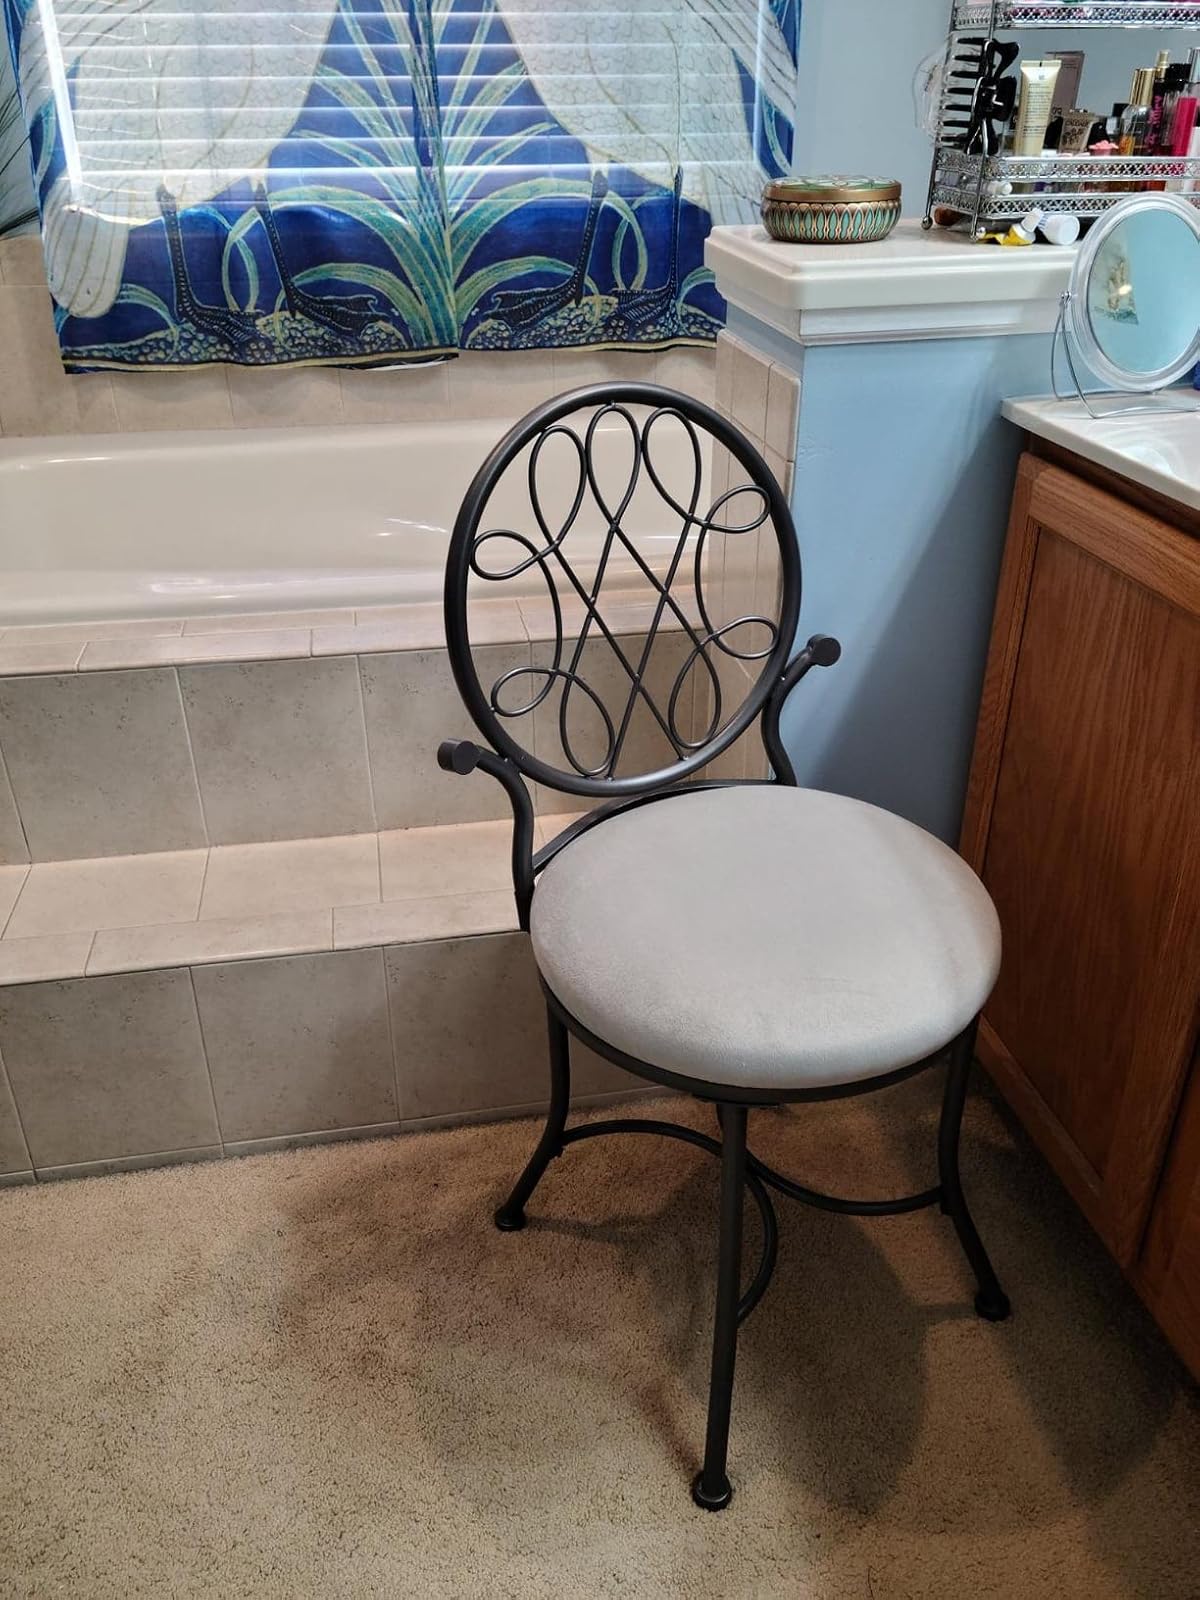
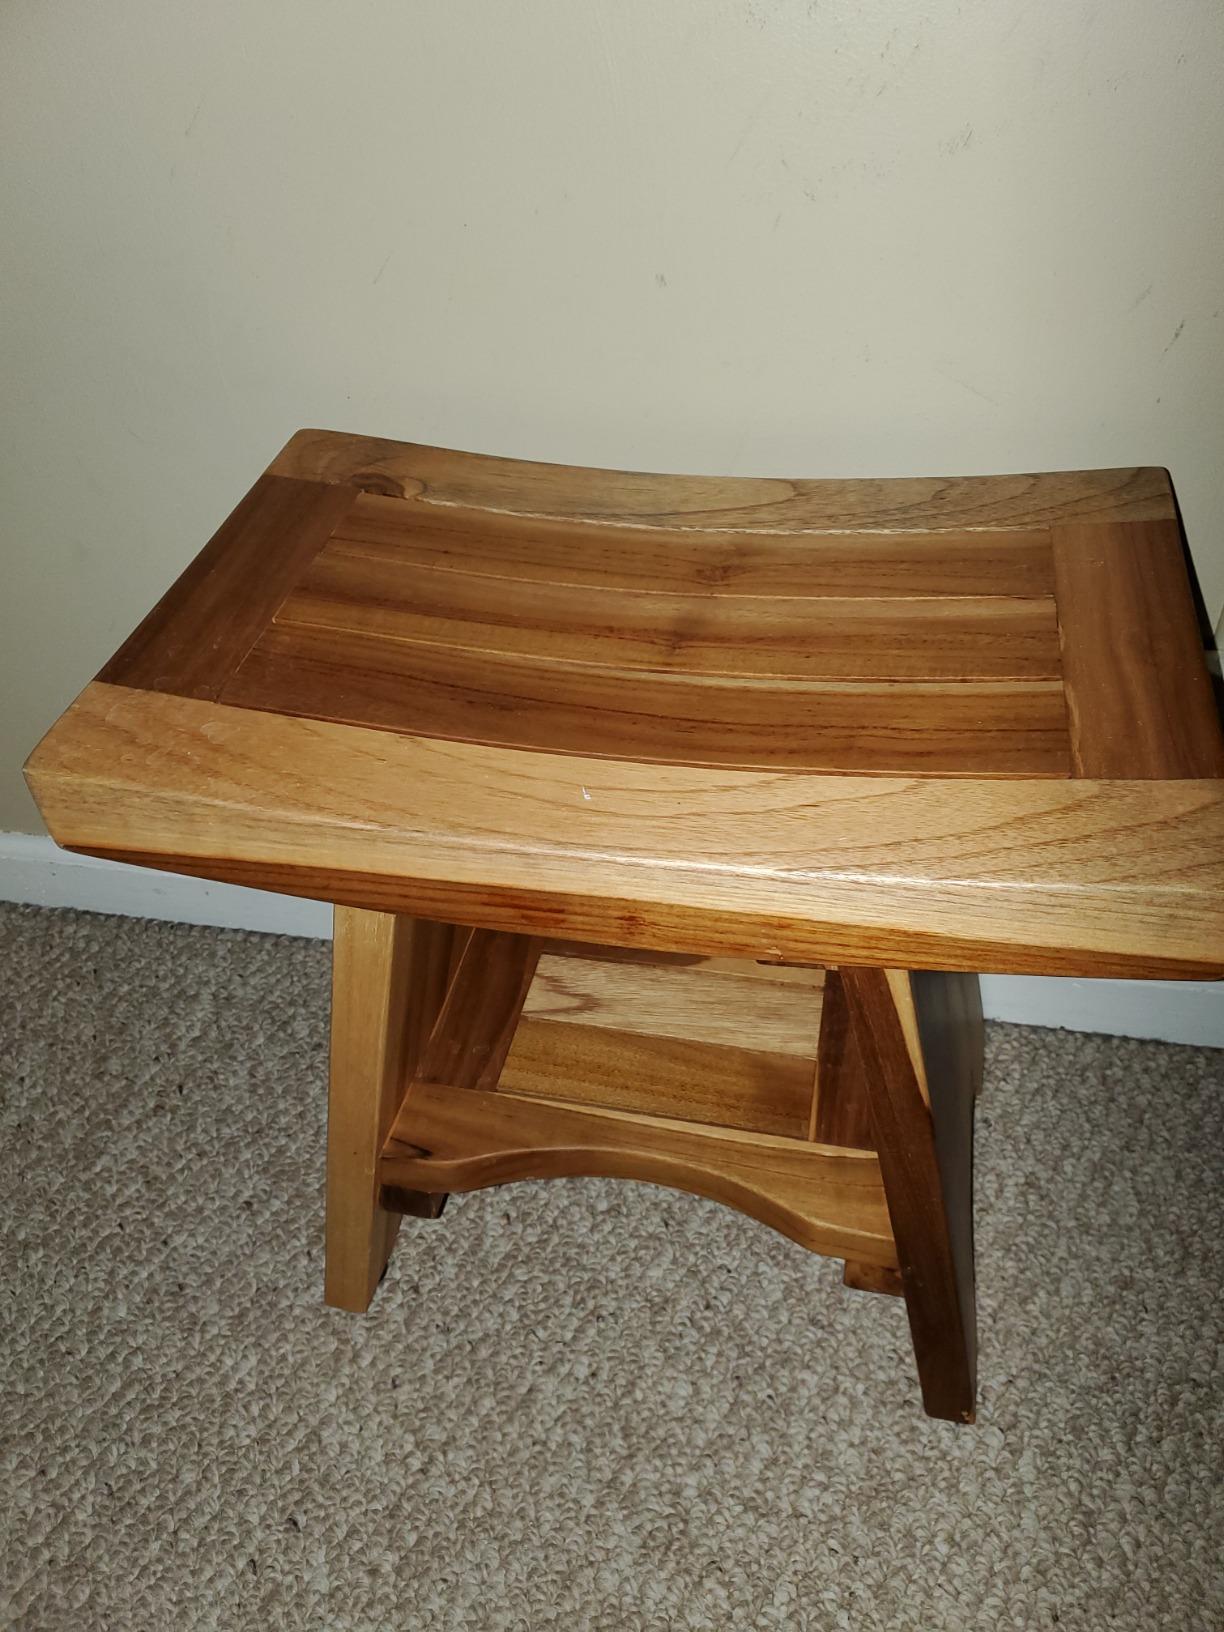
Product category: stool
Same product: no